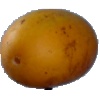
Label: Cucumber Ripe 2